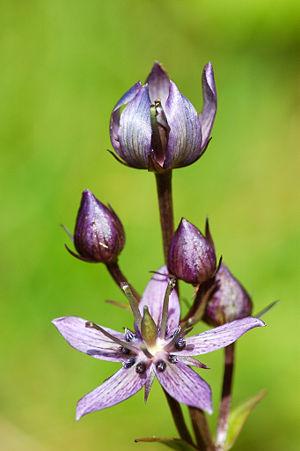
Cette liste de Tracheophyta de Bosnie-Herzégovine, ainsi que d’espèces introduites est un aperçu incomplet d’espèces de mousses, de fougères, de gymnospermes et d’angiospermes citées dans la littérature disponible en langues bosniaque, croate, serbe et serbo-croate. Cet aperçu n’inclue pas des espèces cultivées ni celles occasionnellement introduites.
Cette page n'a ni la prétention ni pour objet de proposer une liste exhaustive des références relatives à la botanique européenne et méditerranéenne, une telle entreprise serait, bien entendu, sans fin... Son ambition est de présenter une liste d'ouvrages, de publications ou de sites Web reconnus par la communauté scientifique comme incontournables ou majeurs, qu'ils soient généraux ou plus ciblés.